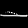
Label: Sandal